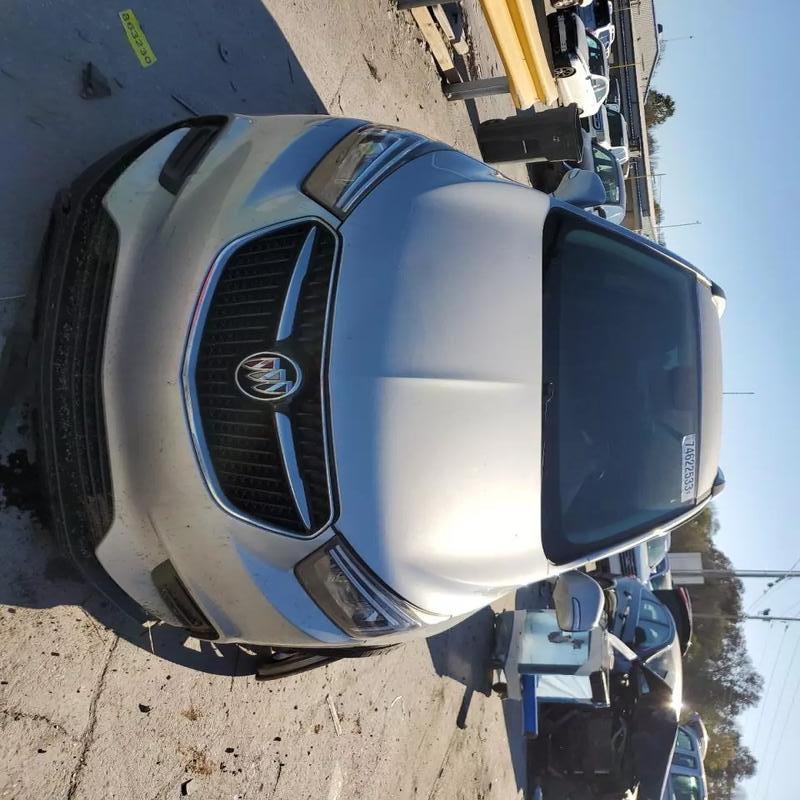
Aucun dommage détecté.
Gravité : aucun